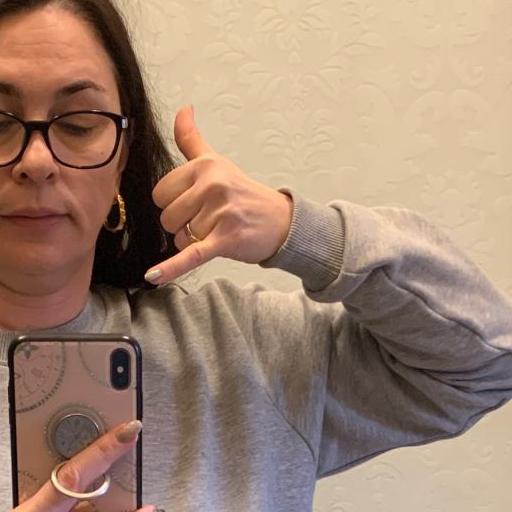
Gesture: call